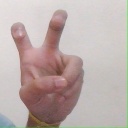
अक्षर: ई